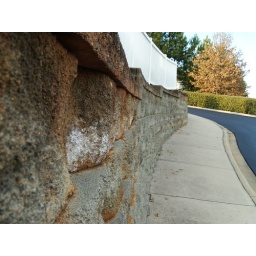
On my walk, I decided to stop and take some pictures of one of many stone walls in my apartment complex.